Cat Quest

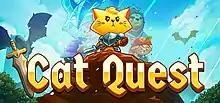

Cat Quest is an action role-playing game developed by The Gentlebros and published by PQube. The game was released in 2017 and received generally positive reviews from professional critics.